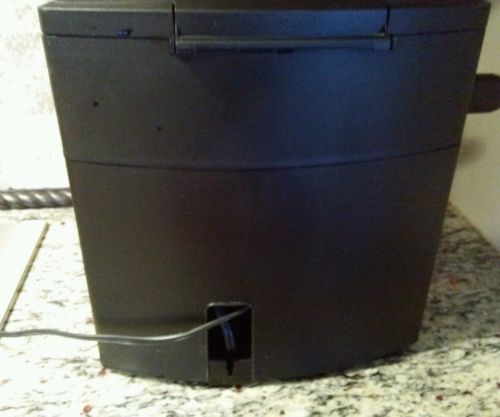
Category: coffee maker